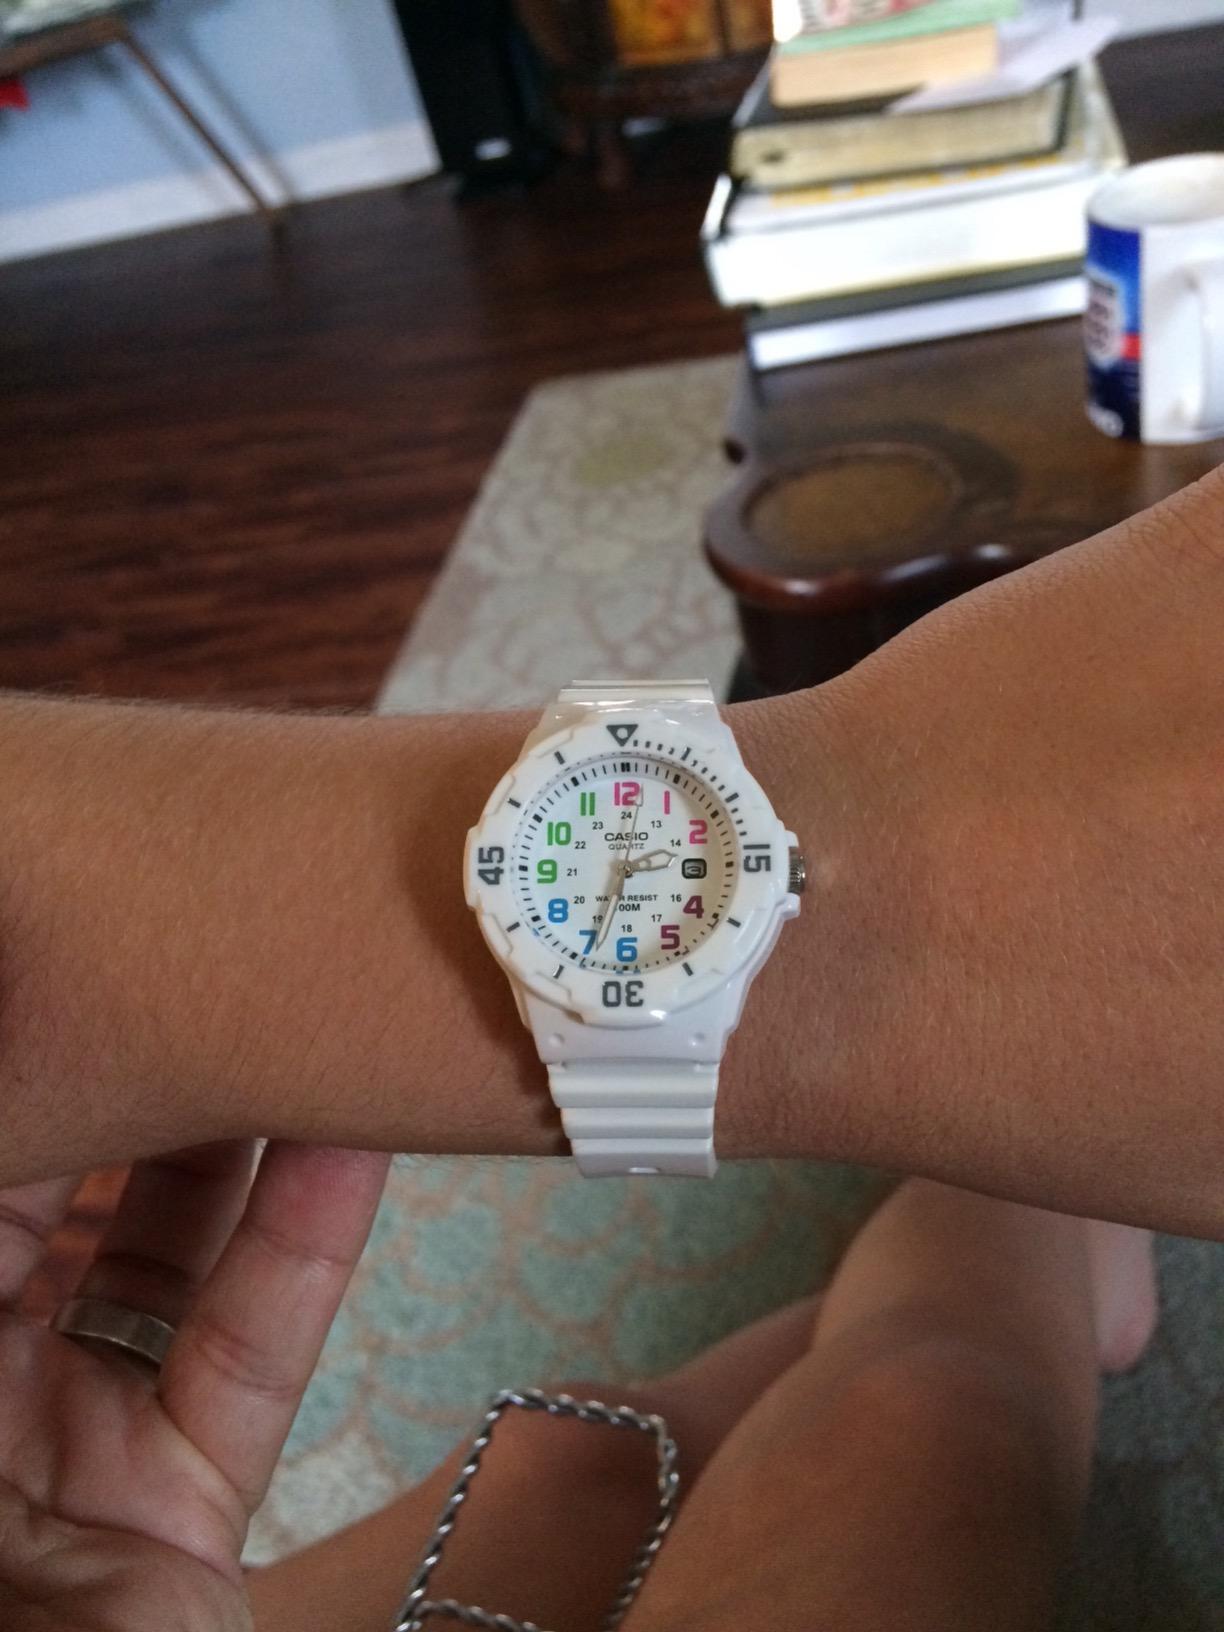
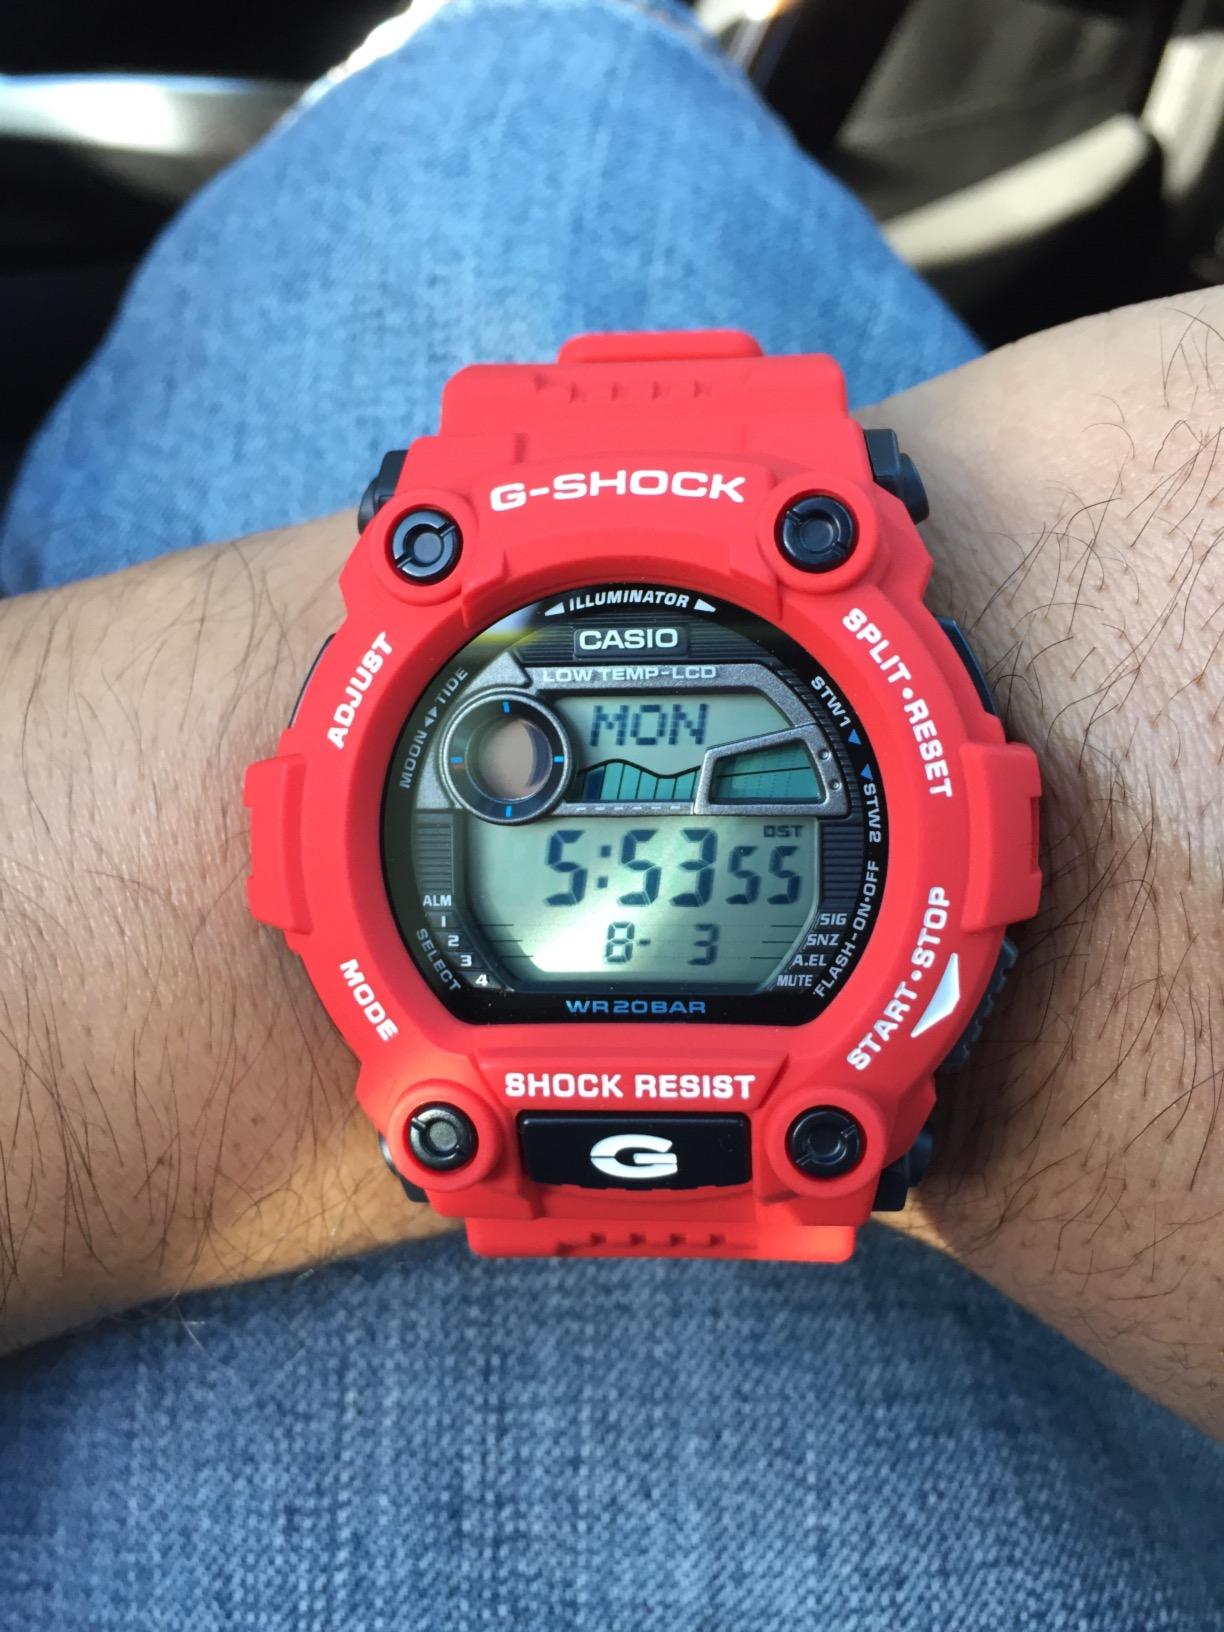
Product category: accessories_watch
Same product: no